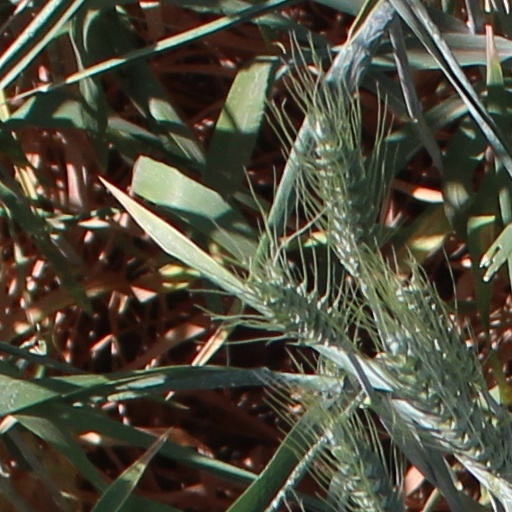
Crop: wheat